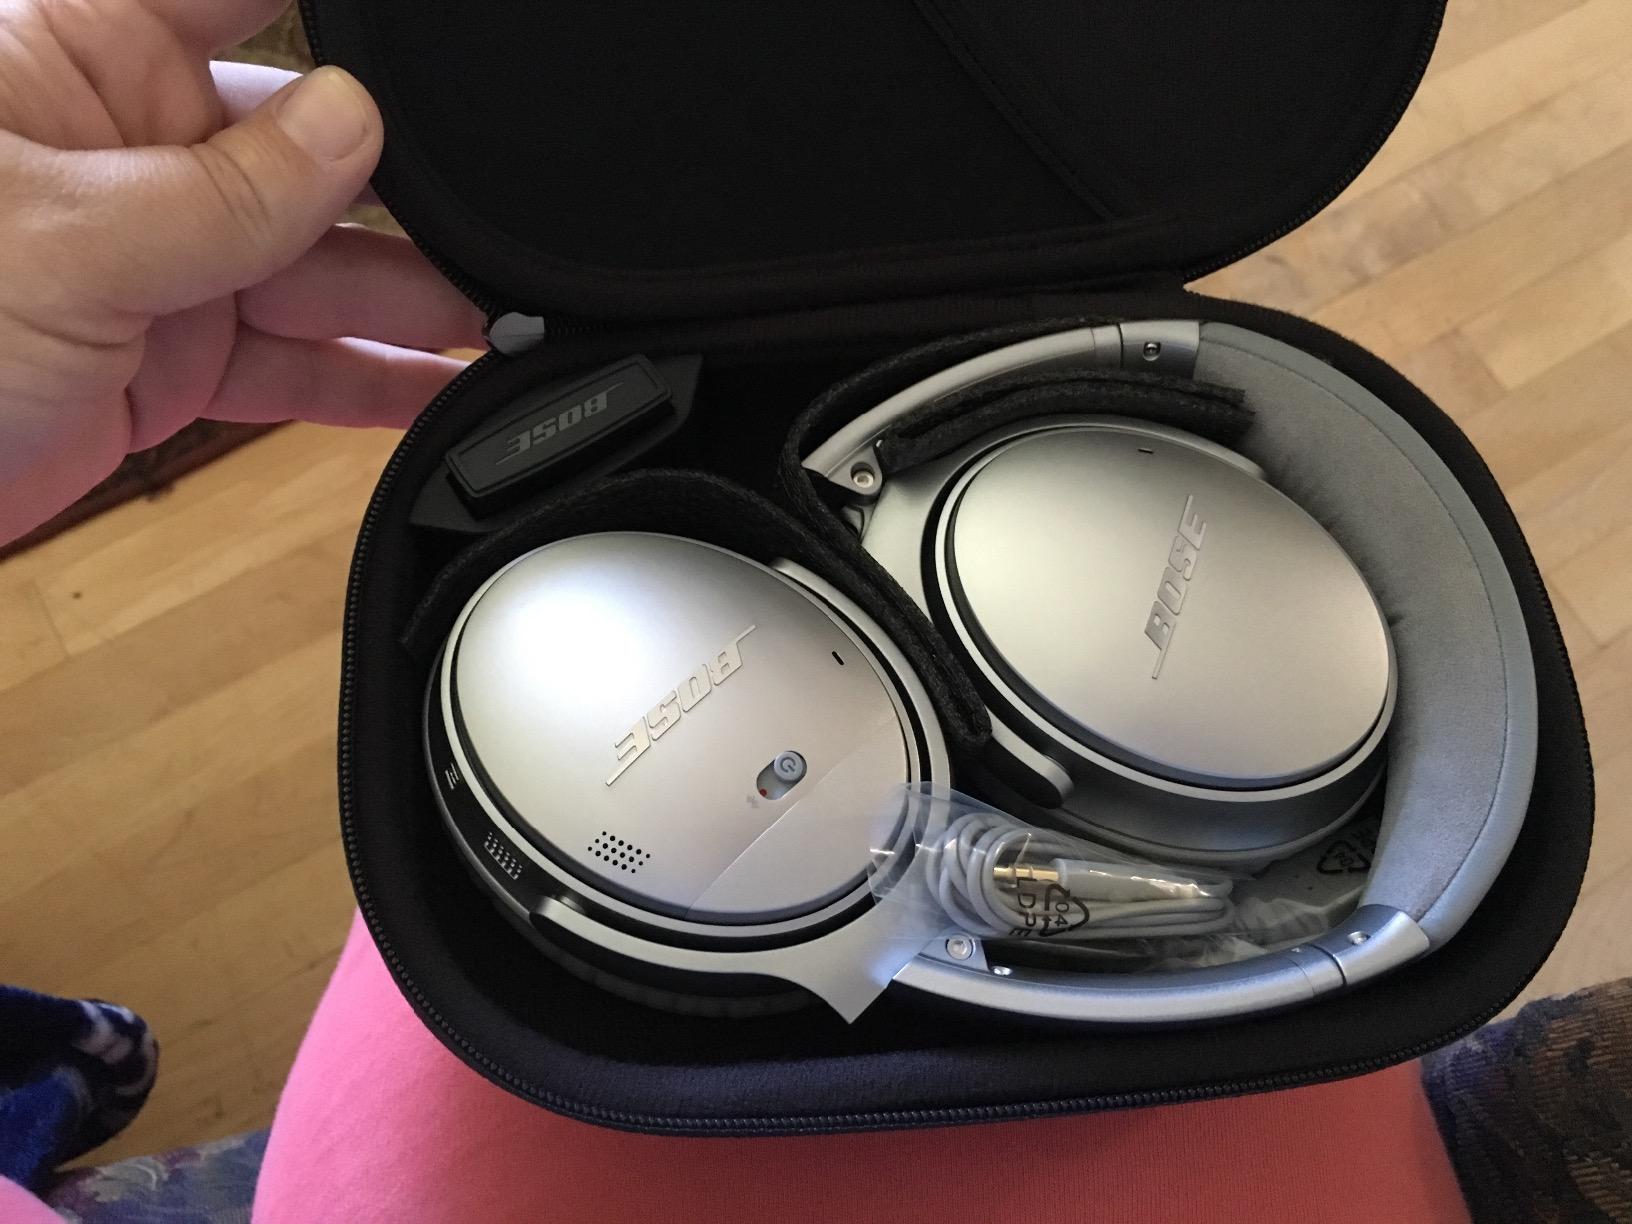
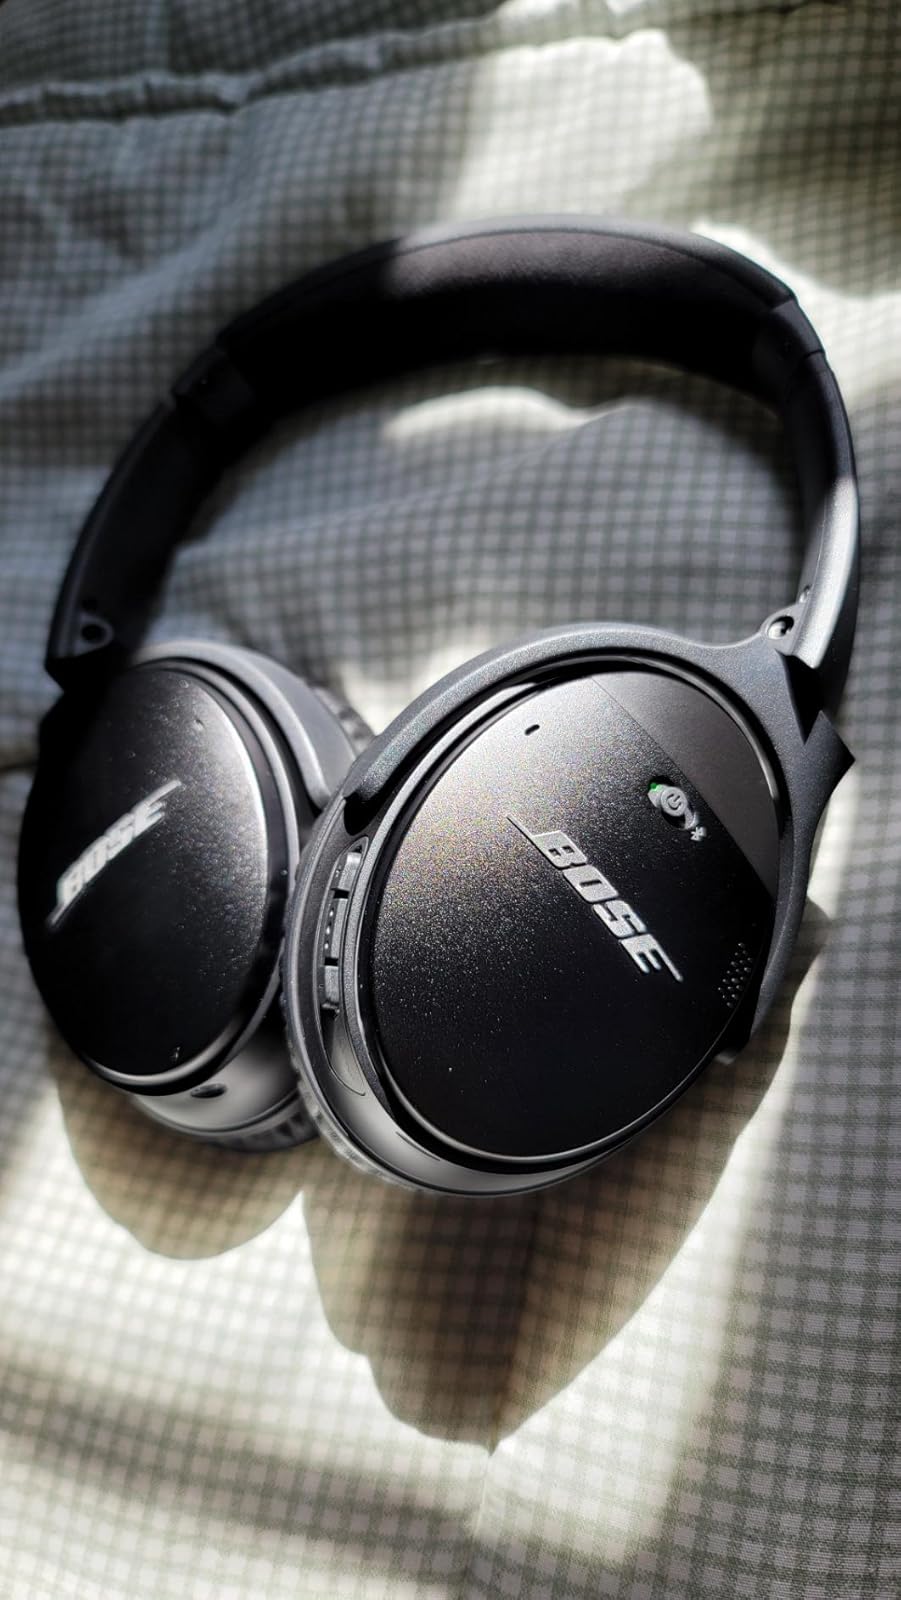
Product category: headphones
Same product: no